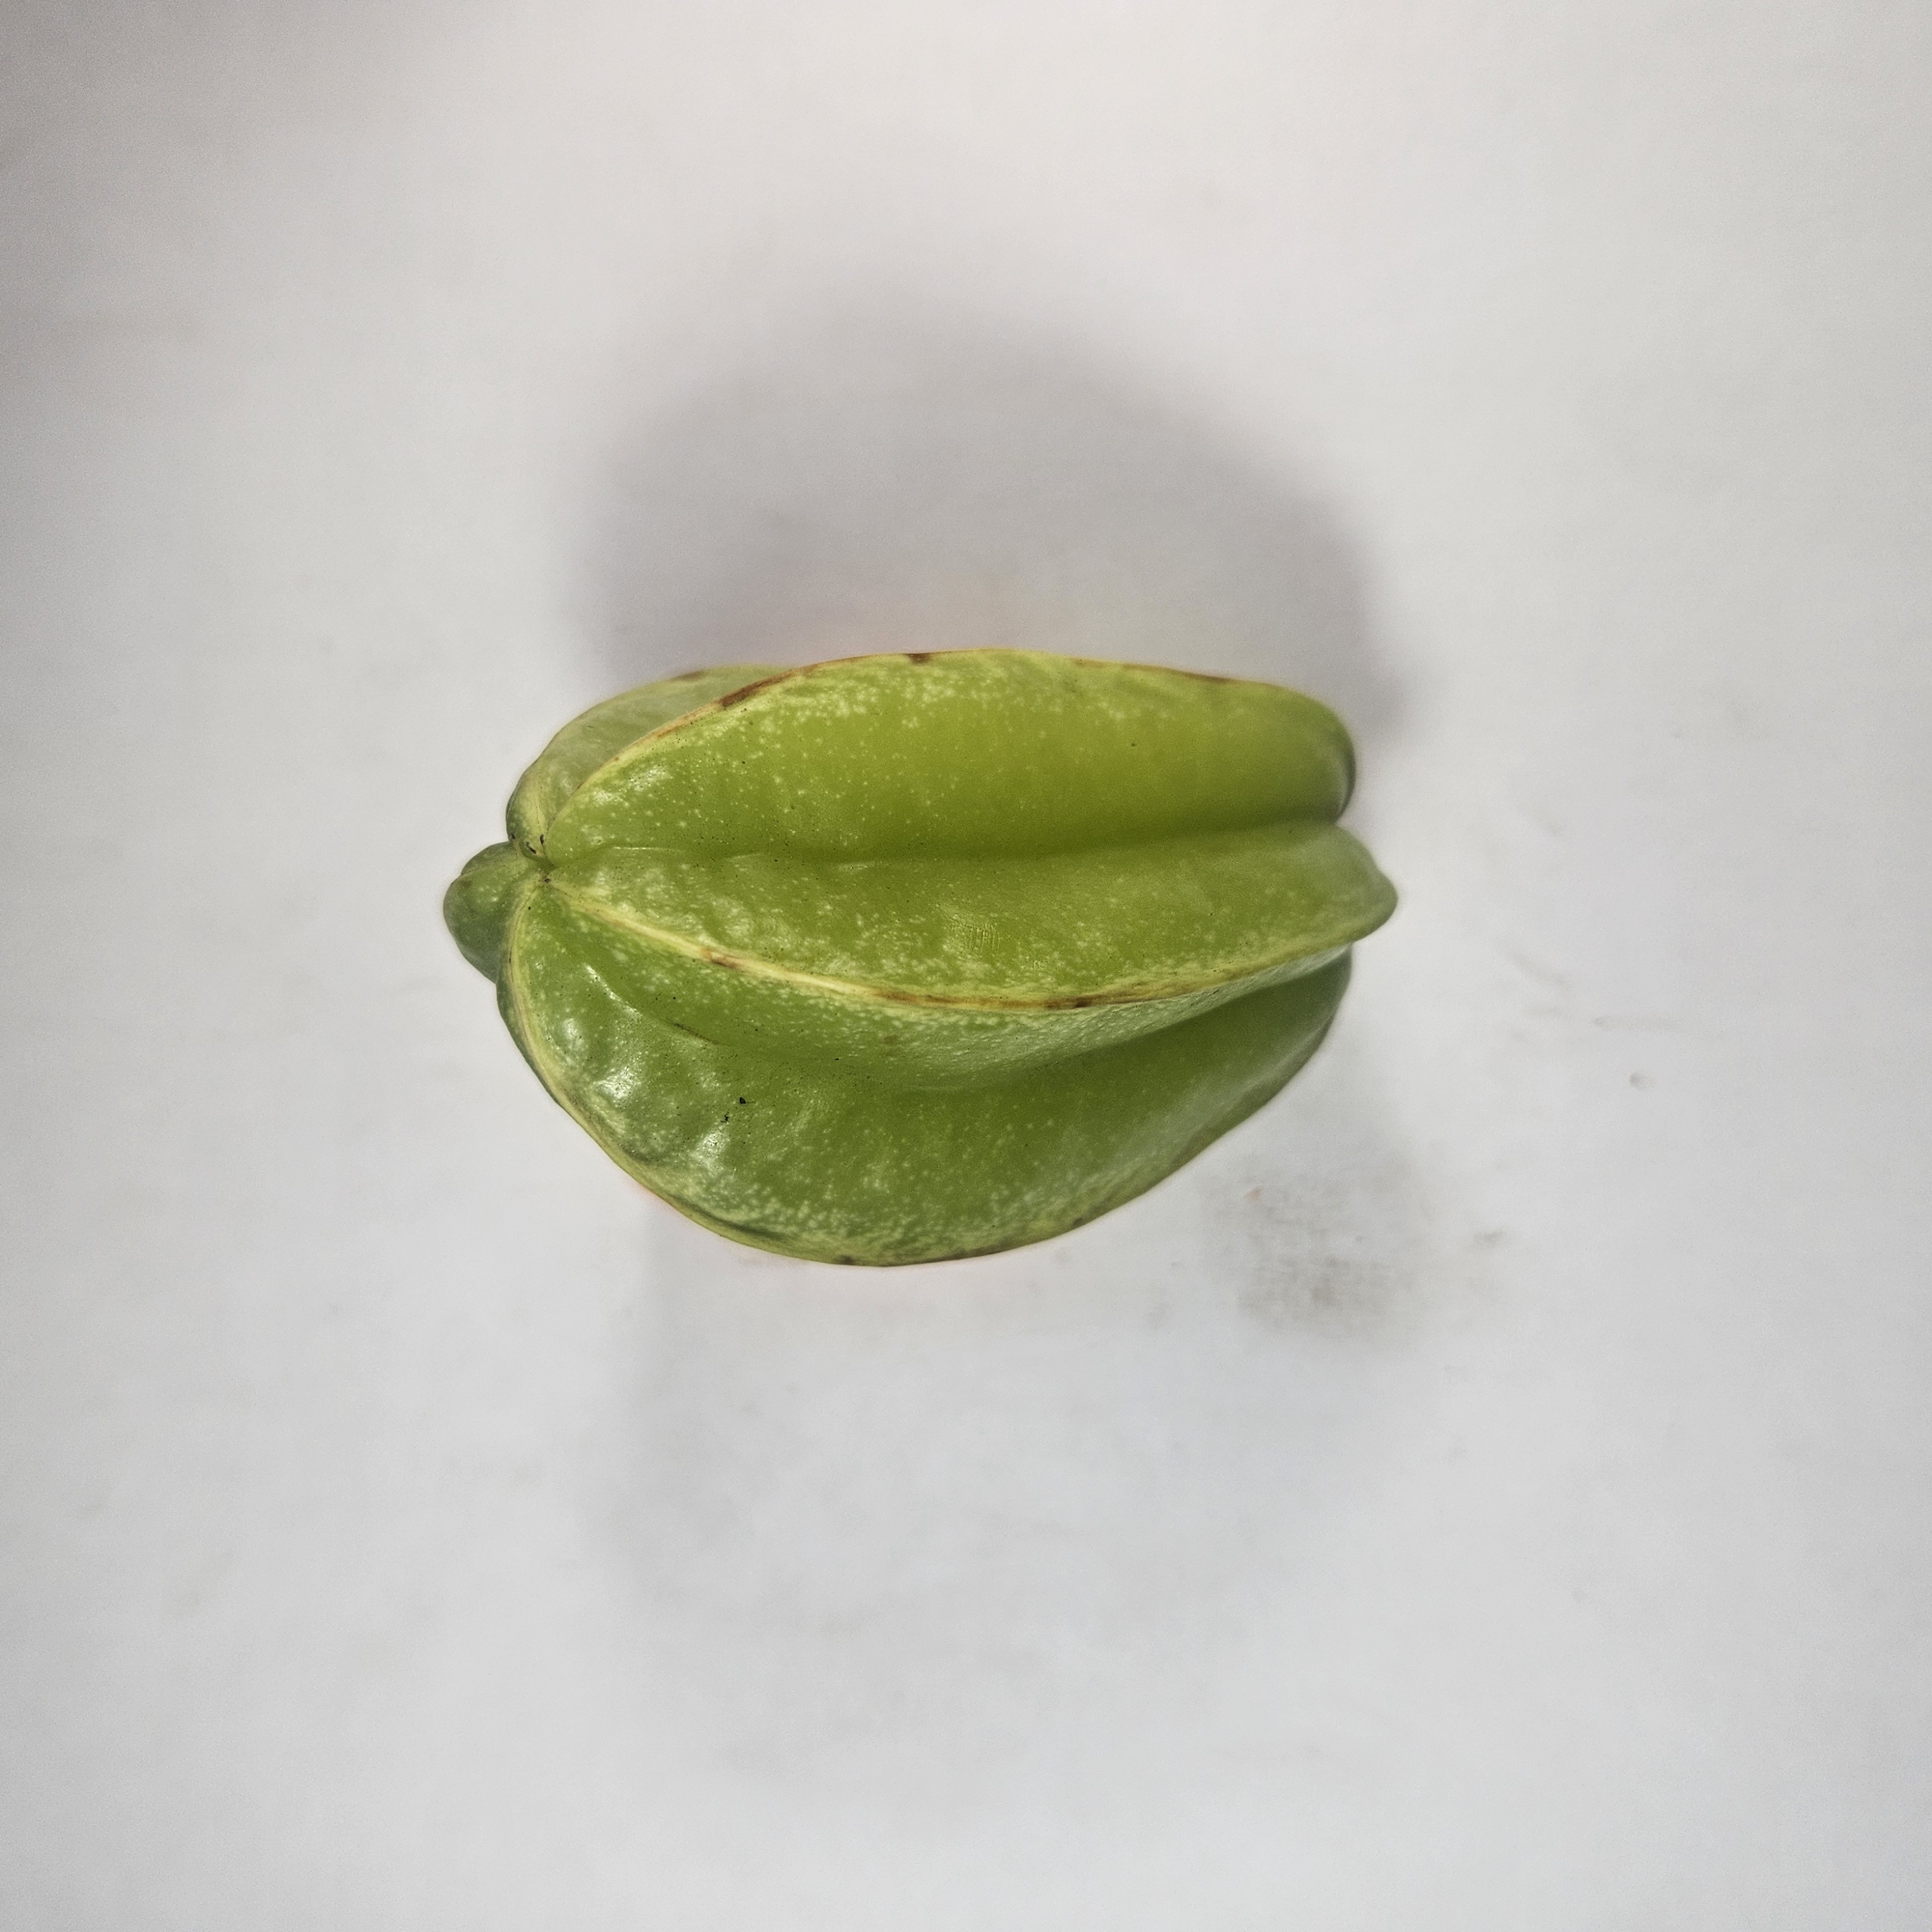
Label: Healthy Fruits